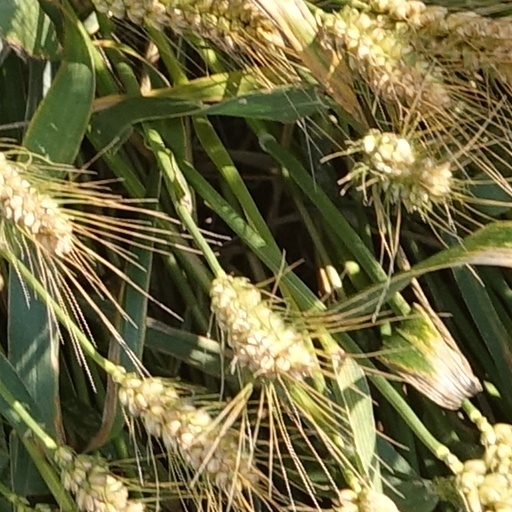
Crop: wheat